2014 Odesa clashes

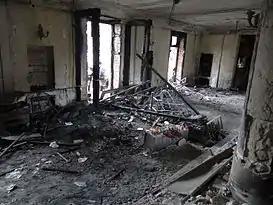

As reported by the International Advisory Panel of the Council of Europe, forensic examination of the fire by the Ukrainian Ministry of the Interior identified five independent fire centres: in the lobby of the building, on the staircases between the ground and first floors, in a room on the first floor, and on the landing between the second and third floors (para. 122). The fire centres other than in the lobby could only have been started as a result of the actions of persons inside the building. According to the Prosecutor General's Office, the fire started in the lobby and people died as a result of the rapid spread of the fire due to the chimney effect of the central stairwell. Molotov cocktails had been used by both parties to the conflict, and that there was no evidence of pre-planned arson or of the use of chloroform or other toxic agents (para. 123). These findings were confirmed by the 2 May Group's investigation, which reported that the blaze started when the barricade in front of the entrance to the building caught fire as a result of the exchange of Molotov cocktails; the fire subsequently spread through the entrance door into the lobby of the building (Annex VII). According to the 2 May Group, many people fled to upper floors and died rather than leaving the building through the other exits on the ground floor, possibly because they were afraid of the pro-unity activists outside. No-one died in the Trade Union Building other than as a direct result of the fire: most of the victims died from carbon monoxide poisoning and burn injuries, and some others as a result of trying to escape the fire by jumping out of the building (Annex VII).